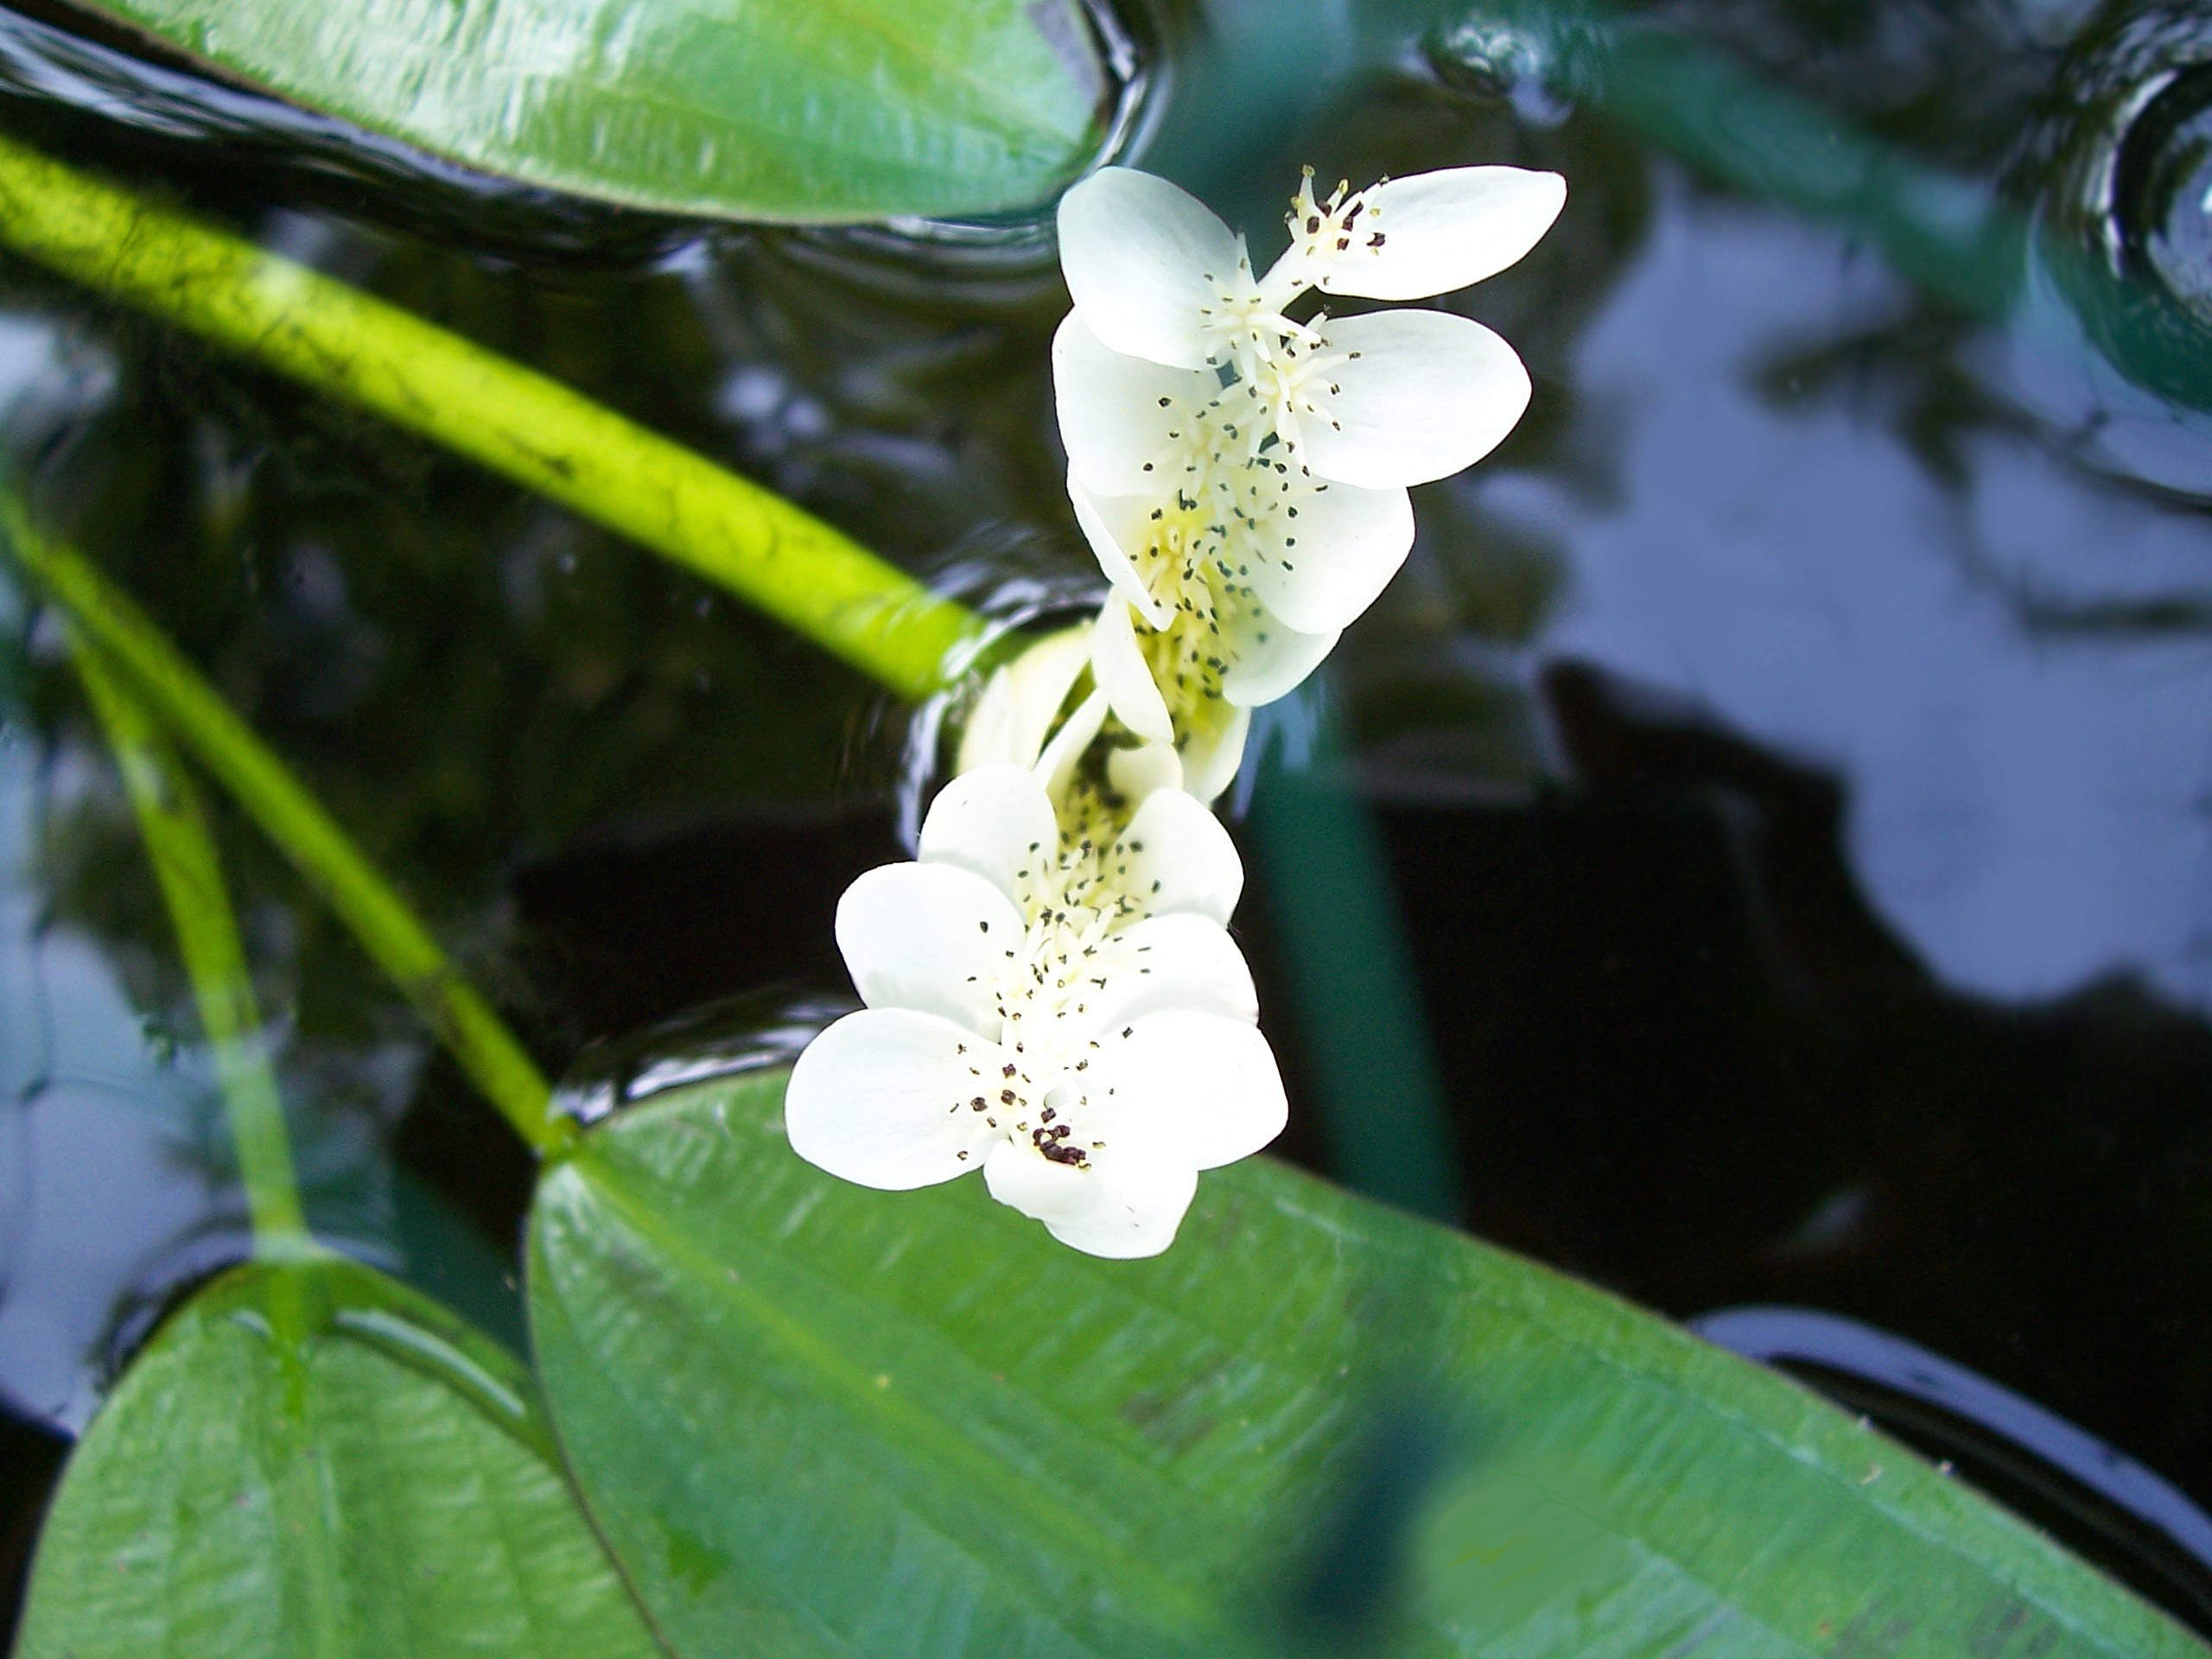
tree, water, nature, branch, blossom, plant, photography, leaf, flower, pond, green, produce, insect, botany, aquatic, flora, wildflower, close up, shrub, macro photography, flowering plant, plant stem, land plant, water hawthorn, aponogeton distachyos, cape pondweed, water flowering plant, vleikos, water floret